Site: brandenburg
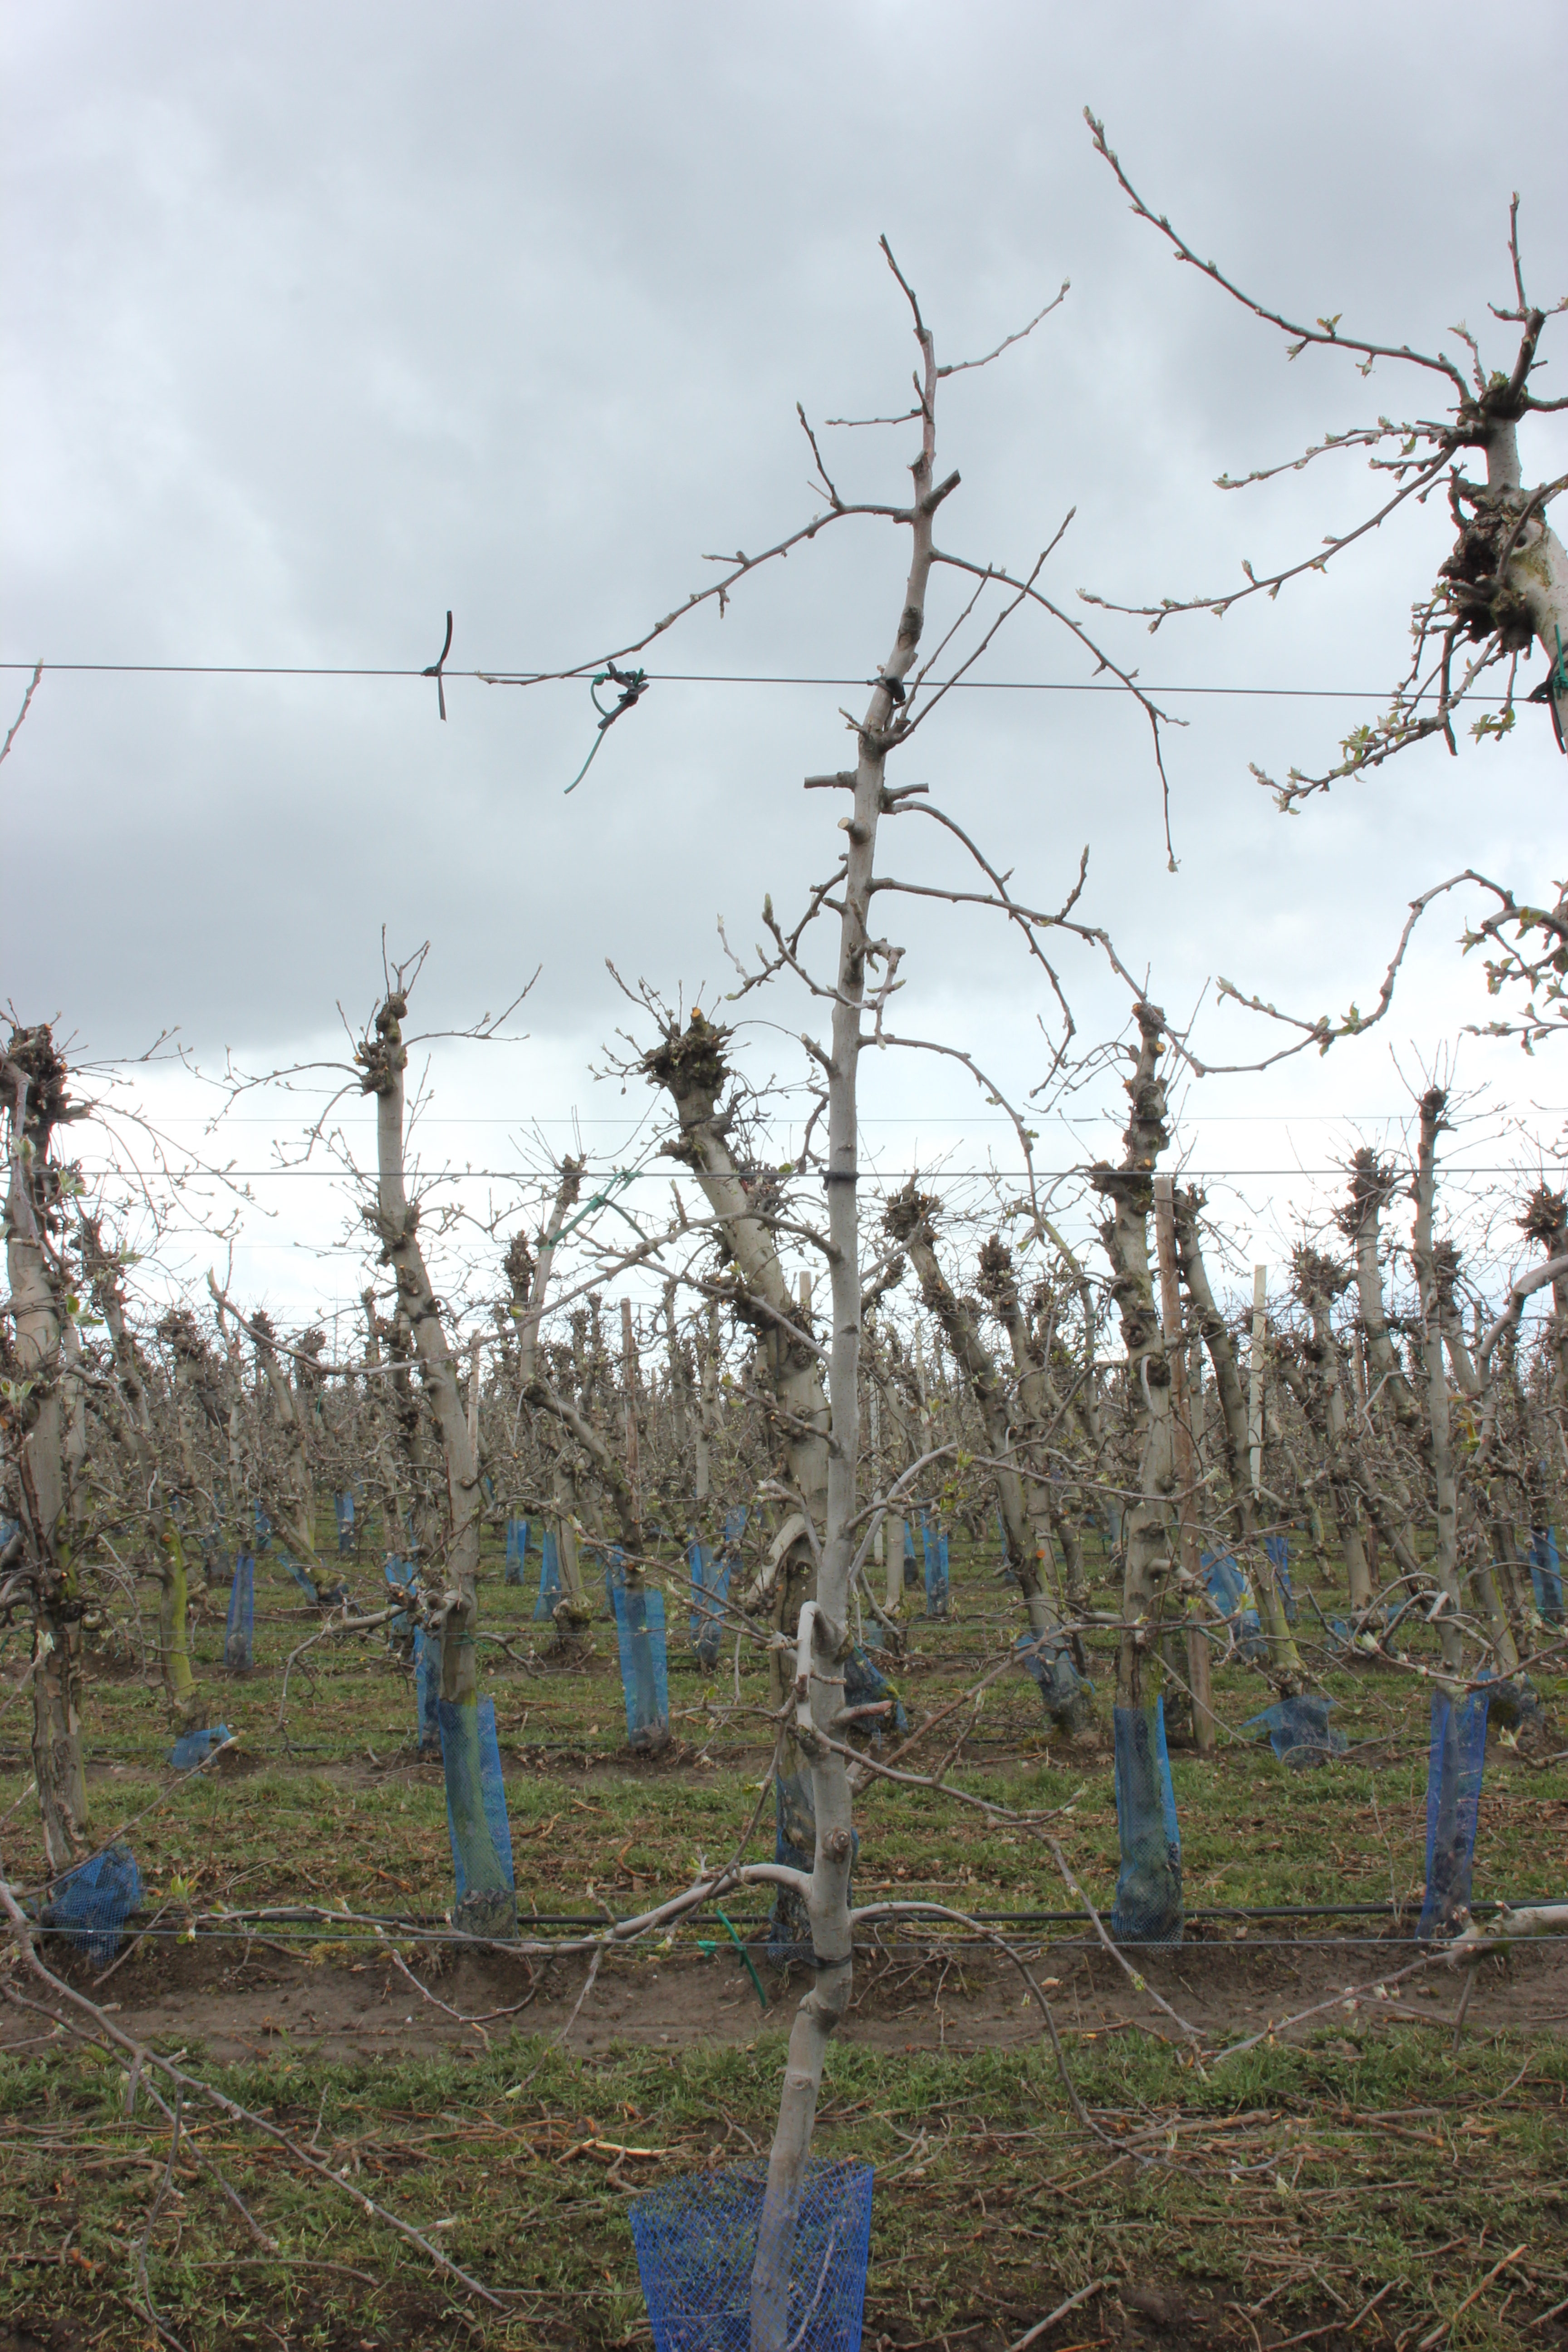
Growth stage (BBCH 55): Inflorescence emergence